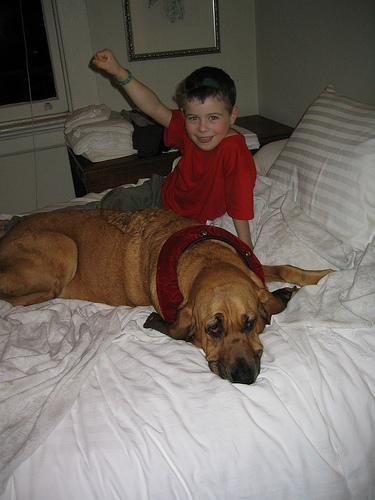
bloodhound